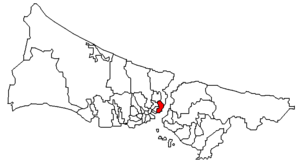
Arnavutköy est un quartier historique à Istanbul en Turquie sur la partie européenne du Bosphore. Il est célèbre pour ses demeures ottomanes en bois et restaurants de poissons ainsi que l'Université du Bosphore et ses bâtiments centenaires. Il appartenait au district de Beşiktaş.